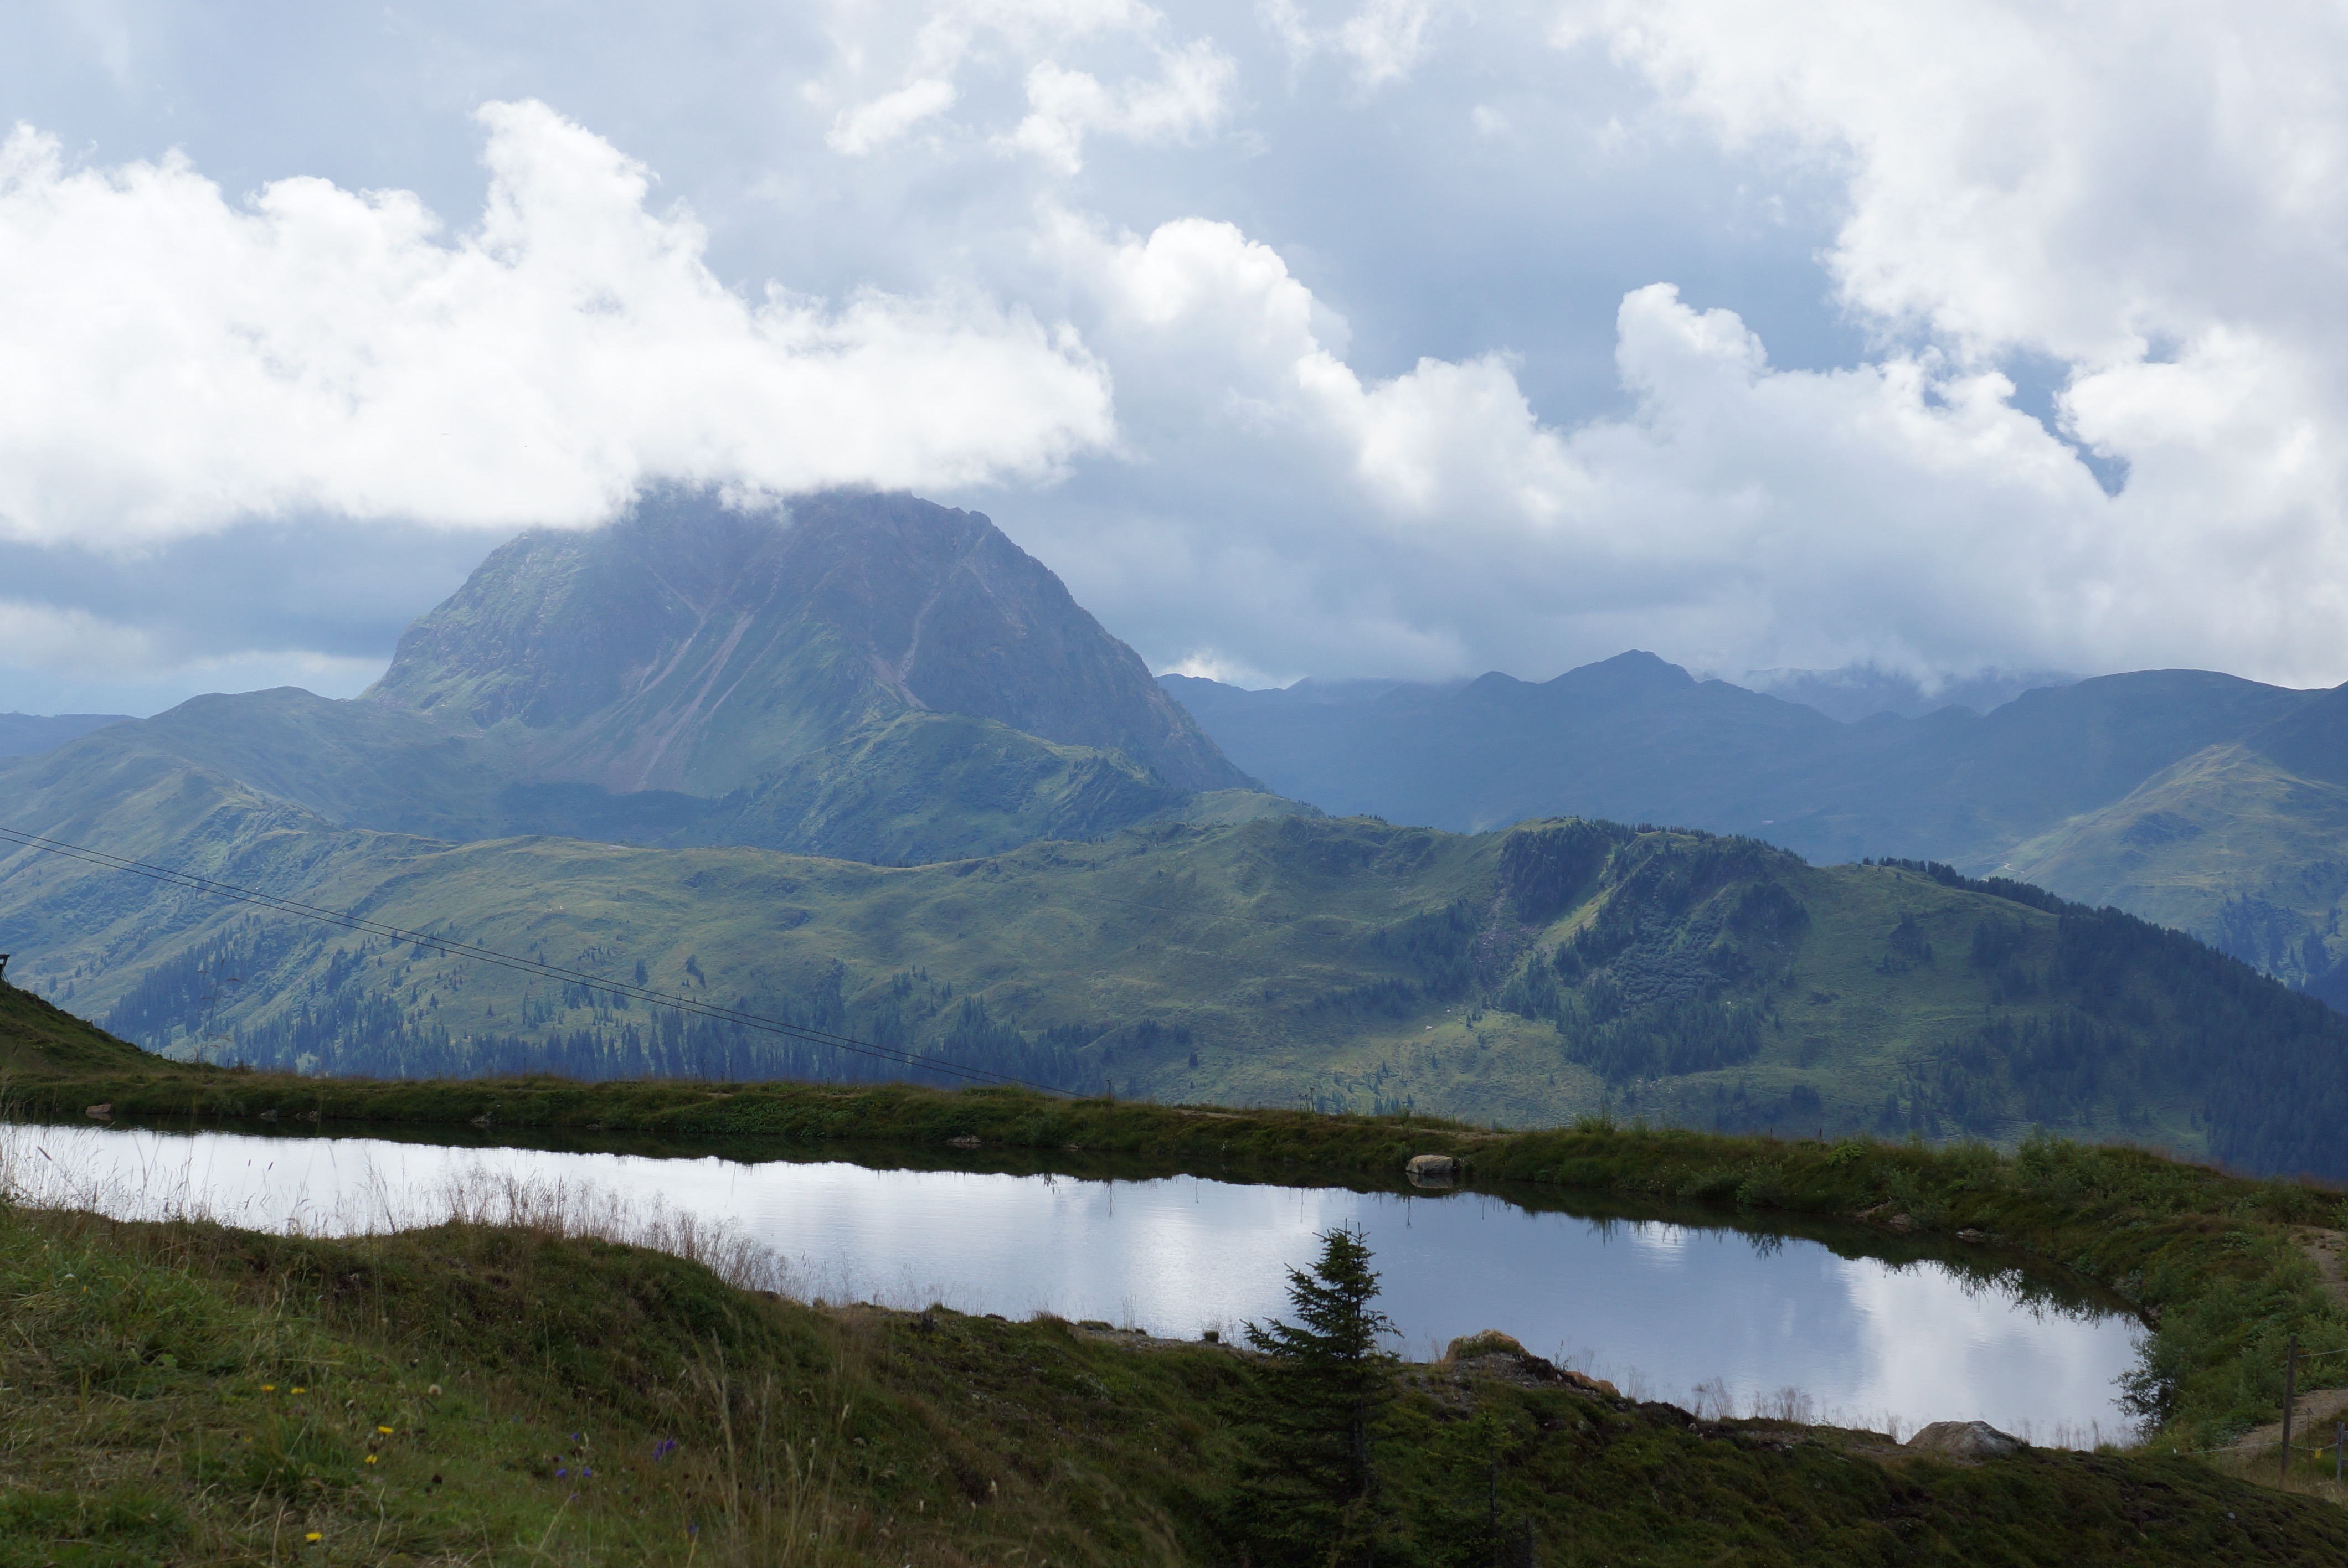
landscape, nature, wilderness, mountain, cloud, hill, lake, mountain range, fjord, reservoir, highland, ridge, alps, plateau, fell, loch, landform, tarn, mountain pass, geographical feature, atmospheric phenomenon, mountainous landforms